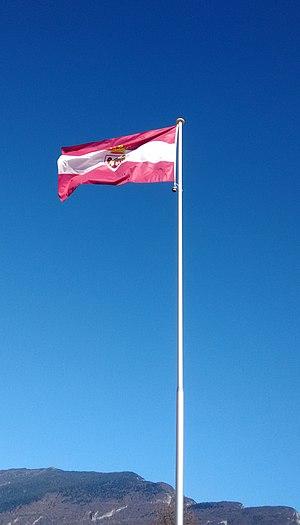
La province autonome de Trente, communément appelé Trentin, est une province italienne situé dans le Nord-Est du pays, ayant pour chef-lieu la ville de Trente, qui lui a donné son nom. Le Trentin s'articule sur un axe principal constitué par l'ample sillon longitudinal du fleuve Adige, avec à l'ouest les Alpes rhétiques méridionales et à l'est les Dolomites.